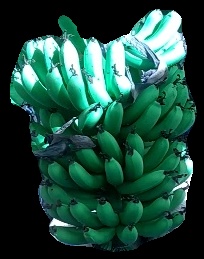
Variety: pachbale
Grade: grade1